USS Midway (CV-41)

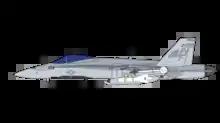
"NF-104," an F/A-18A Hornet from VFA-195 as it appeared on 13 February 1991 when it destroyed an Iraqi Super Frelon helicopter with a Walleye I

Following a period in Yokosuka, "Midway" relieved "Coral Sea" 30 May 1980 on standby south of Jeju-Do Island in the Sea of Japan following the potential of civil unrest in the Republic of Korea.